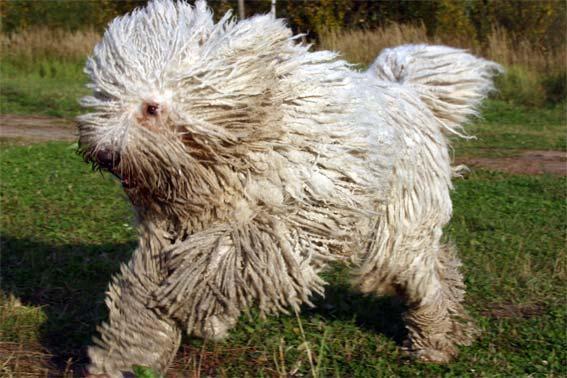
komondor